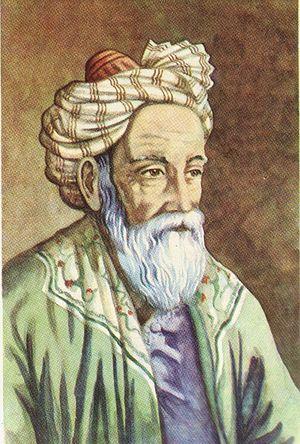
Omar Khayyam Photo scannée par Utilisateur:Atilin depuis la source soviétique sans droits d'auteur. auteur du dessin
Le vin et la religion entretiennent depuis l'antiquité des rapports étroits. Il a été et reste un élément important des pratiques rituelles et sacrificielles. En Grèce antique, il fut à la fois l'objet d'un culte et un symbole de la culture. Les Mystères célébrés en l'honneur de Dionysos donnèrent naissance au théâtre. Rome eut des rapports plus conflictuels avec Bacchus, dieu du vin, et les bacchanales. Cette cérémonie religieuse, qui tournait à l'orgie, fut un temps interdite. Mais la sacralisation du vin, sang de Dieu, n'intervint qu'à travers le christianisme. Ce qui n'avait point été le cas dans la religion juive où il est objet de sacrifice et de bénédiction, ni chez les musulmans, où il est à la fois objet de répulsion et la récompense suprême au paradis.